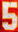
Number: 5